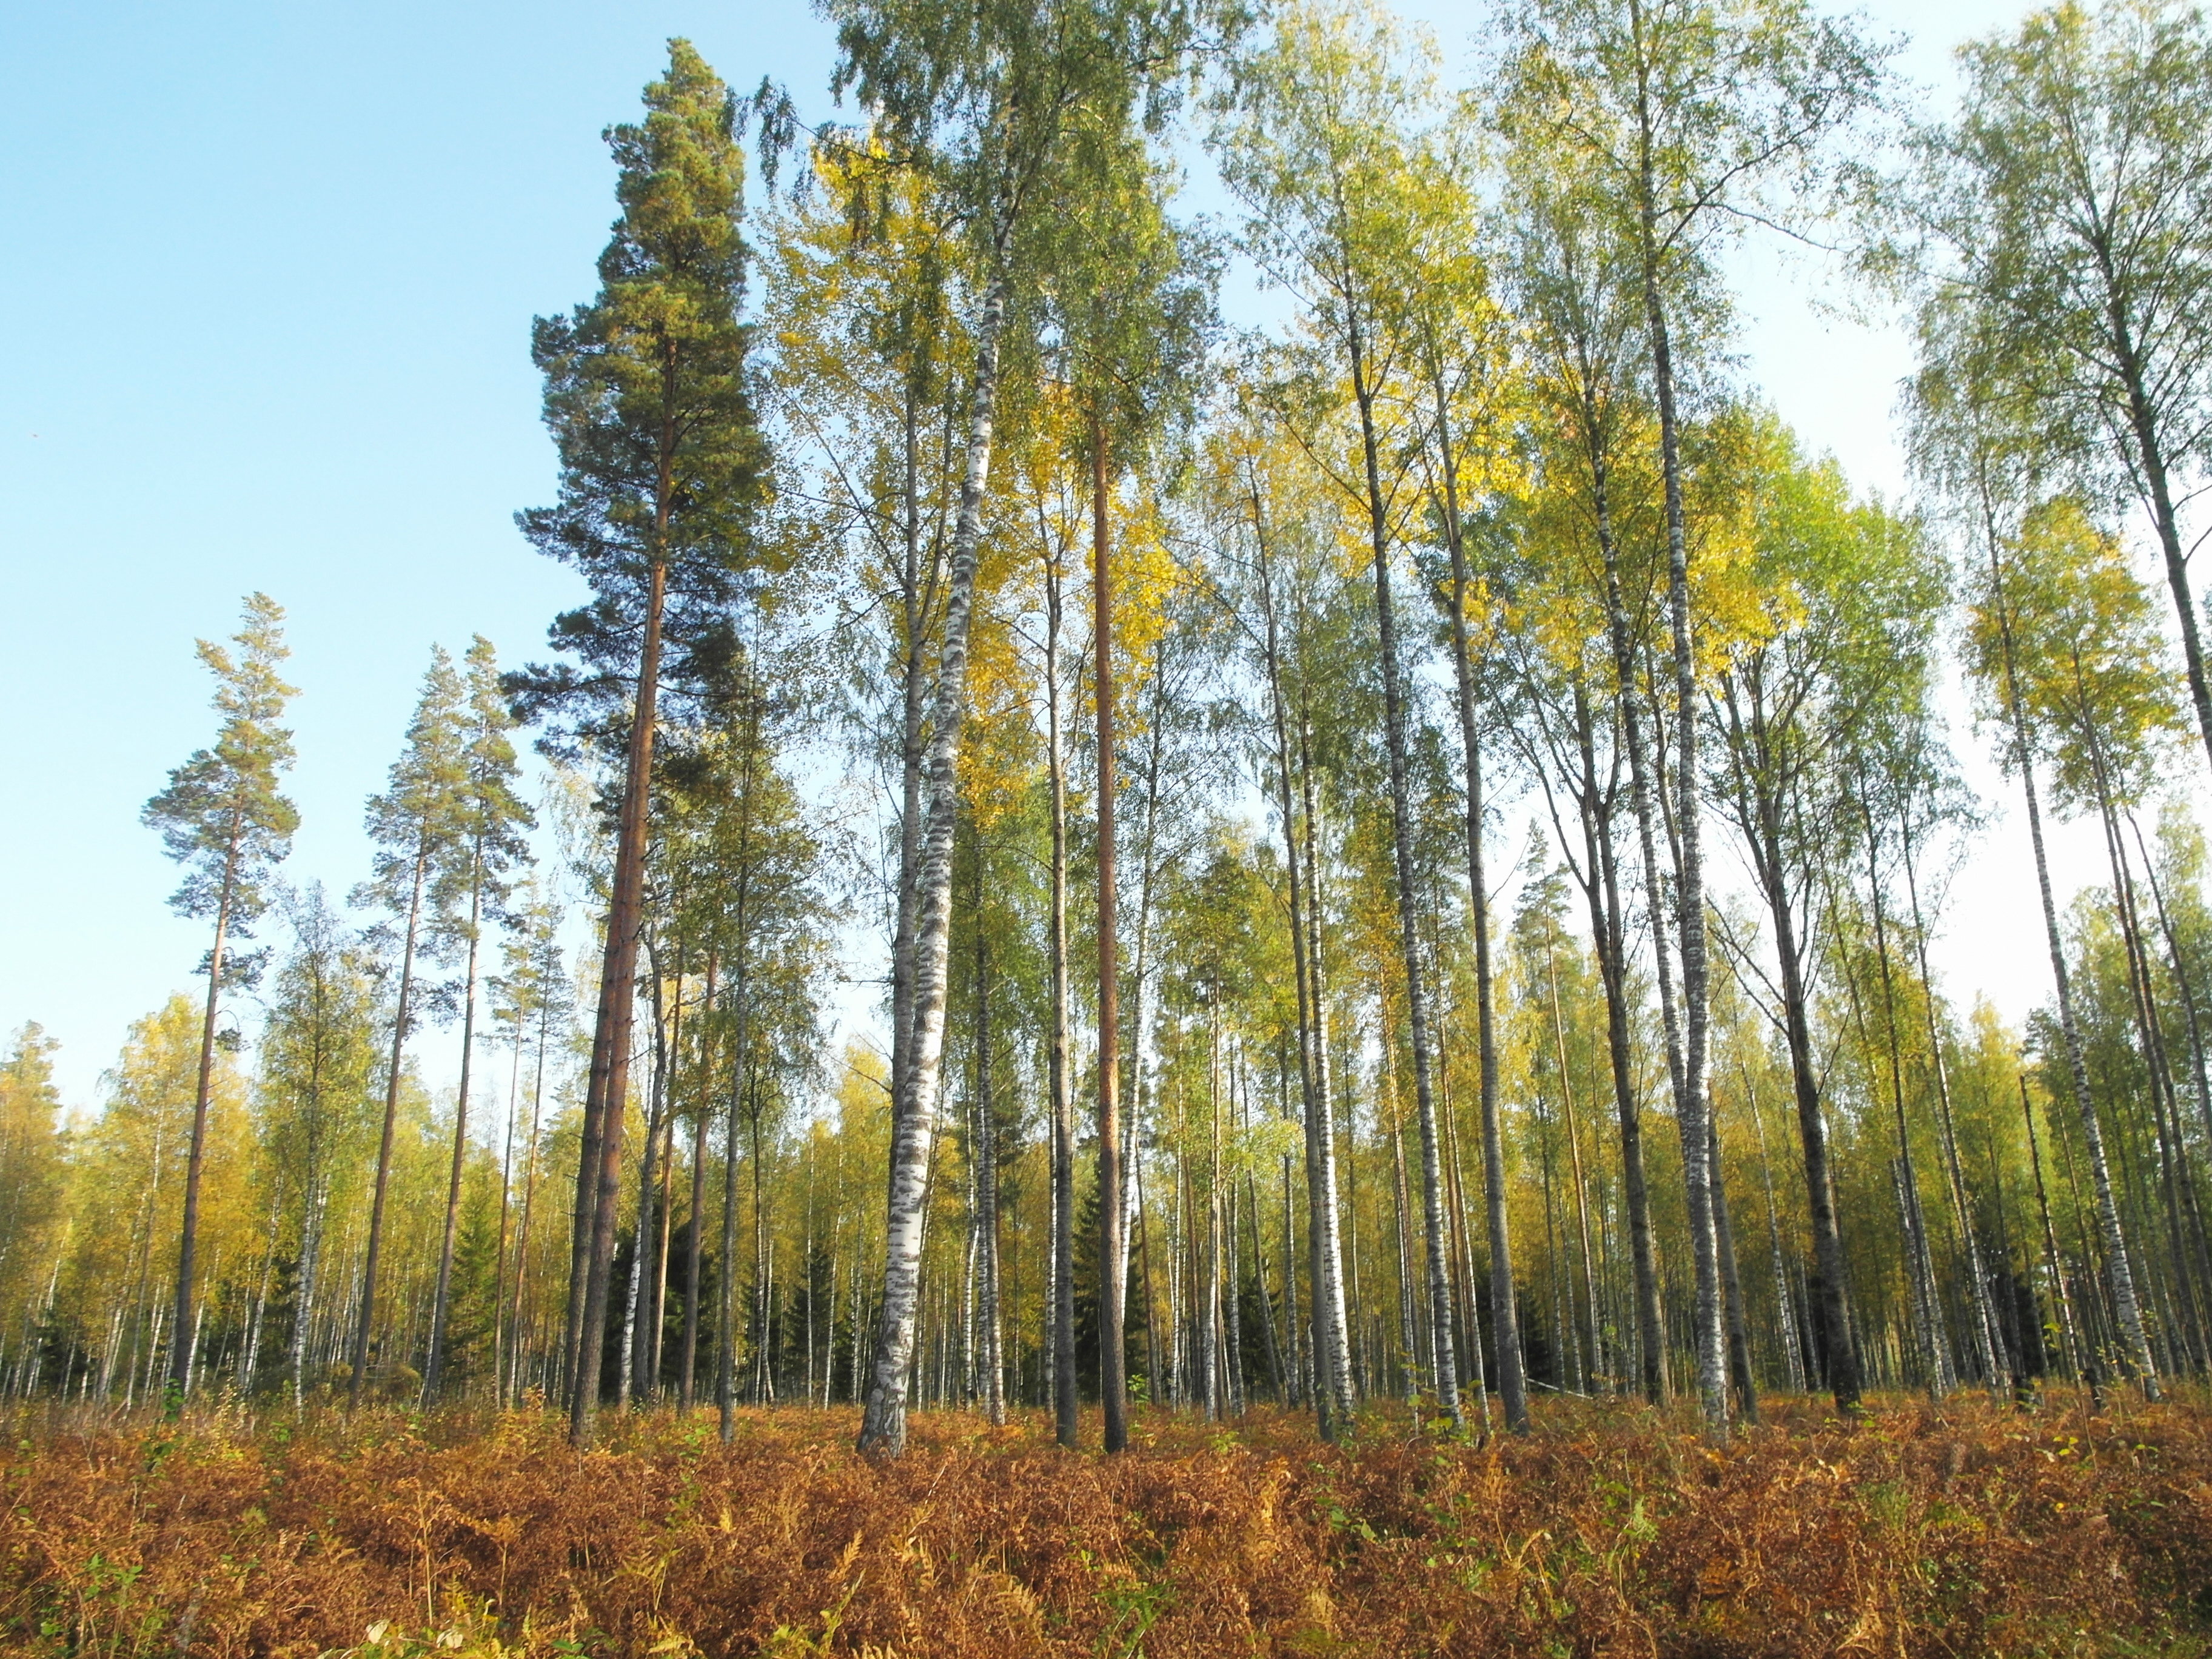
image, tree, natural environment, plant, American aspen, nature, woody plant, forest, Northern hardwood forest, natural landscape, temperate broadleaf and mixed forest, tropical and subtropical coniferous forests, nature reserve, grove, biome, birch, American larch, woodland, lodgepole pine, red pine, Georgia pine, spruce fir forest, leaf, old growth forest, temperate coniferous forest, larch, autumn, plant community, Canoe birch, trunk, pine family, conifer, birch family, deciduous, plant stem